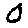
Label: 0